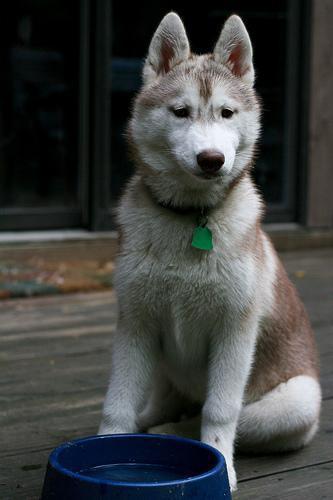
Siberian_husky